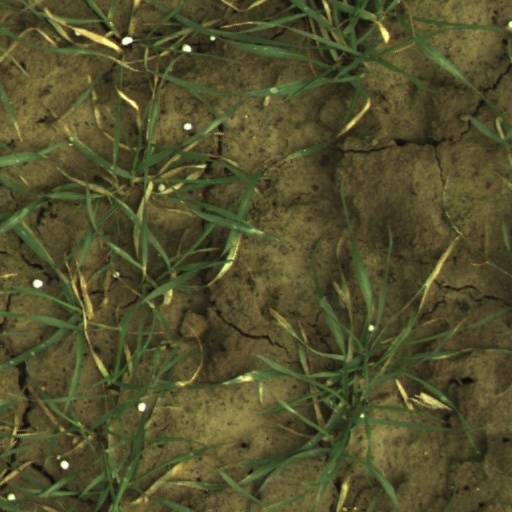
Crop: wheat